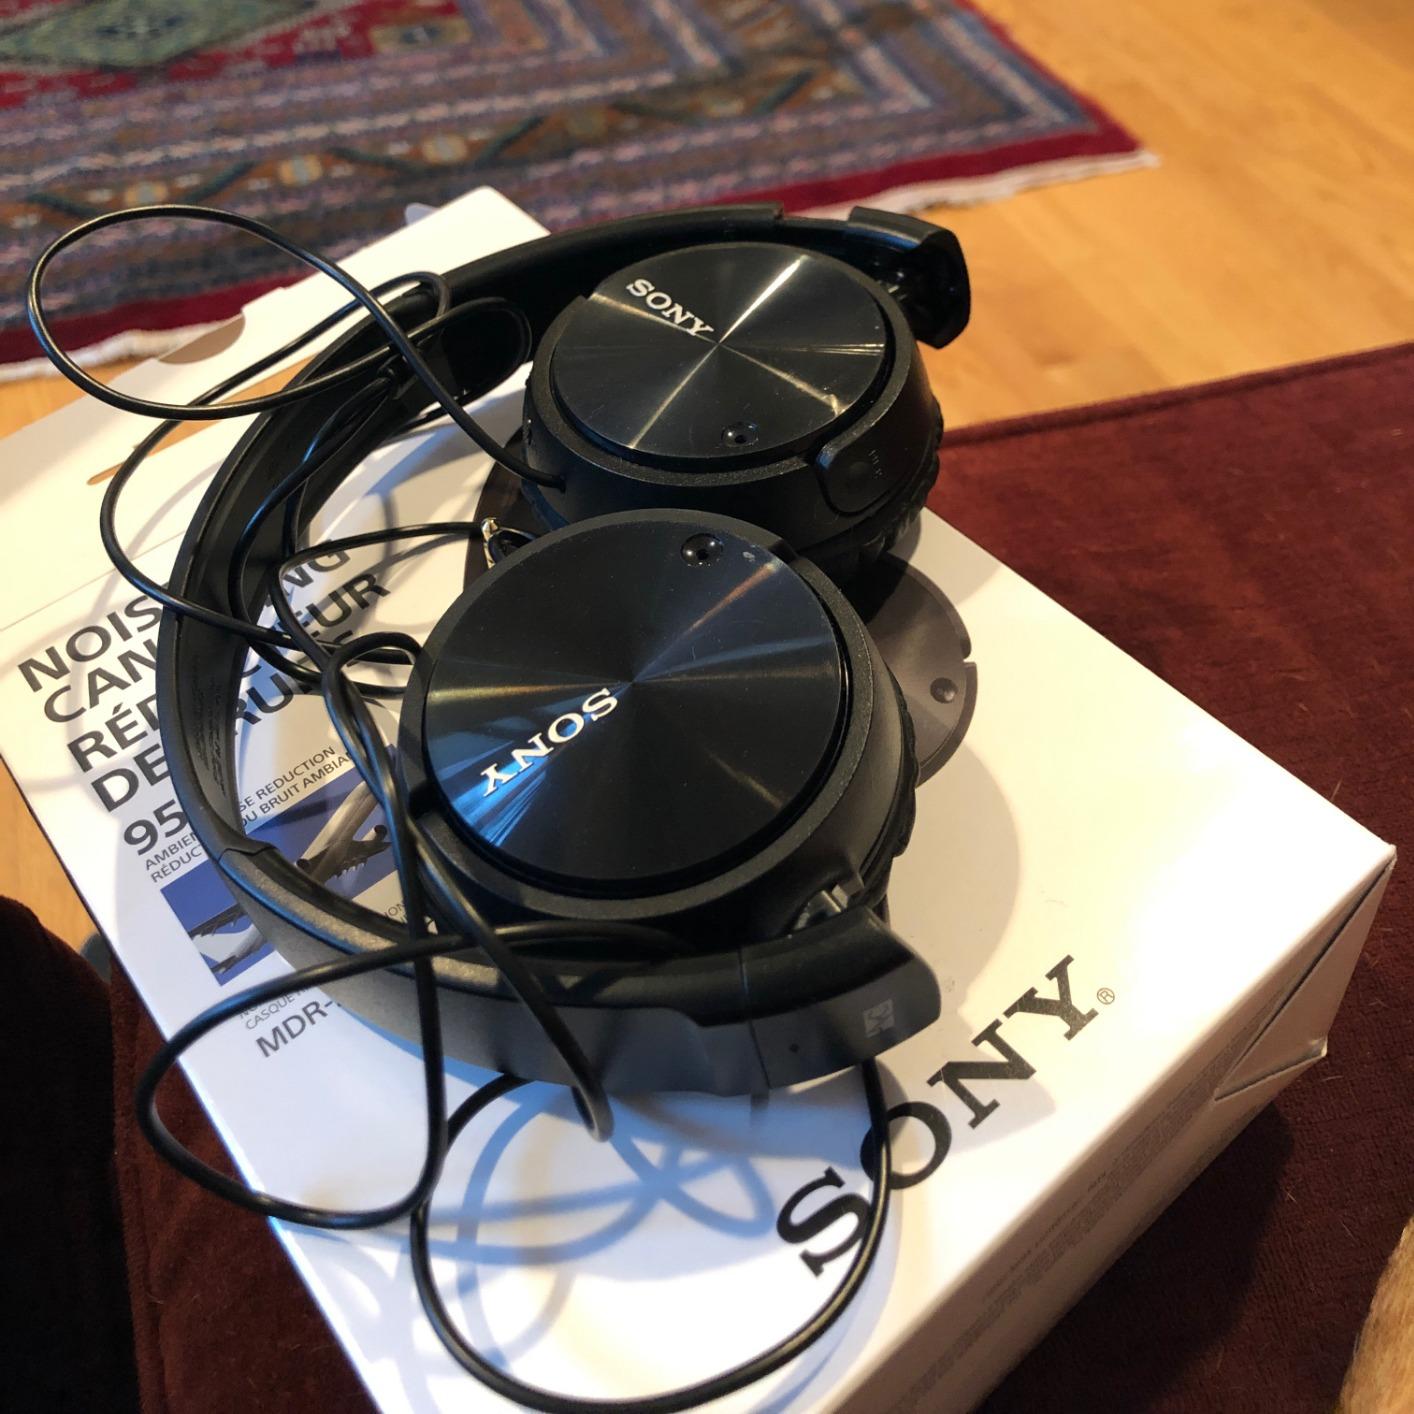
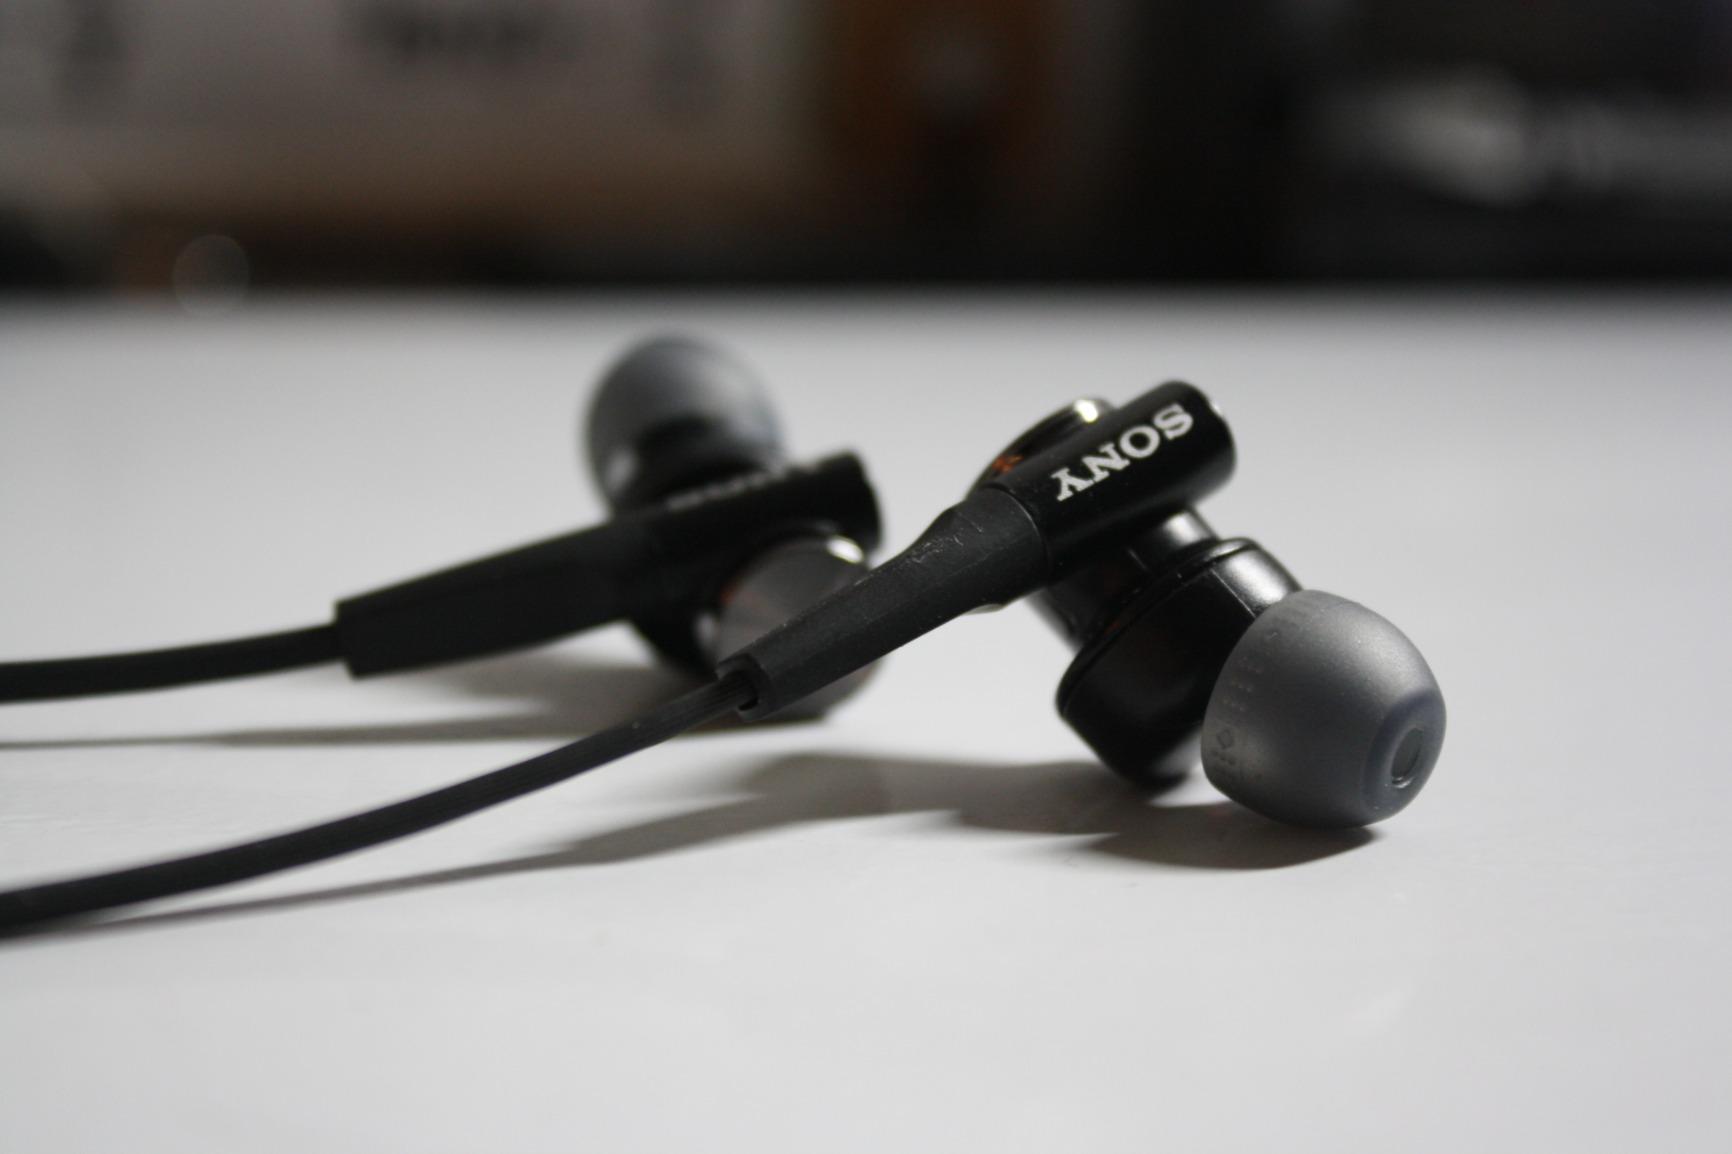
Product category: headphones
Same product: no